History of Markham, Ontario

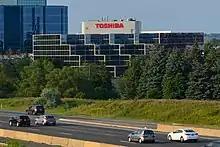
Toshiba Canada headquarters, north of Highway 7 and west of Highway 404. Highway 404 north of Highway 7 was named the new western boundary for Markham in 1971.

From 1803 to 1812, the largest group of settlers were Pennsylvania Germans, most of whom were Mennonites. These highly skilled craftsmen and knowledgeable farmers had the best chance for survival because they had already survived harsh conditions in Pennsylvania. Prior to 1825 the community is referred to as Reesorville. In 1805 the details of the Toronto Purchase were clarified. From 1830 on, many Irish, Scottish and English emigrated to Upper Canada to escape the famine and overpopulation of their homeland.